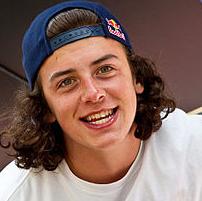
Age: 18